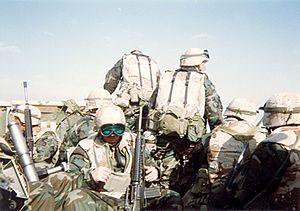
Le 3ᵉ régiment de Marines est un régiment d'infanterie du Corps des Marines des États-Unis basé à Marine Corps Base Hawaii. Il relève de la 3e Division de Marines et de la IIIe Marine Expeditionary Force.